Answer in natural language. How many Sofas are visible in the scene? Choose between the following options: 3, 0, 4, 1 or 2
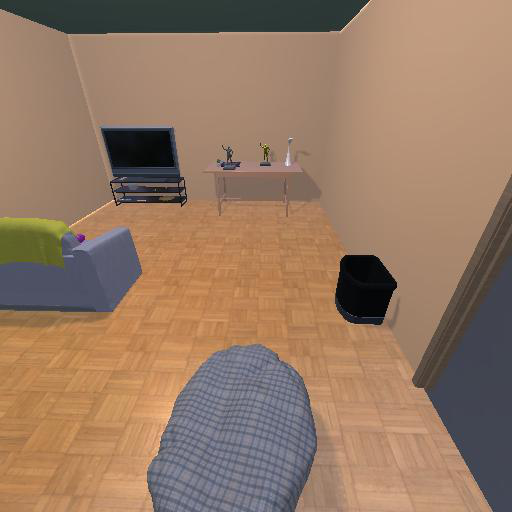
<answer>1</answer>